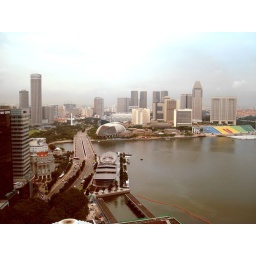
View from the 22nd floor in the Microsoft building at One Marina Blvd.